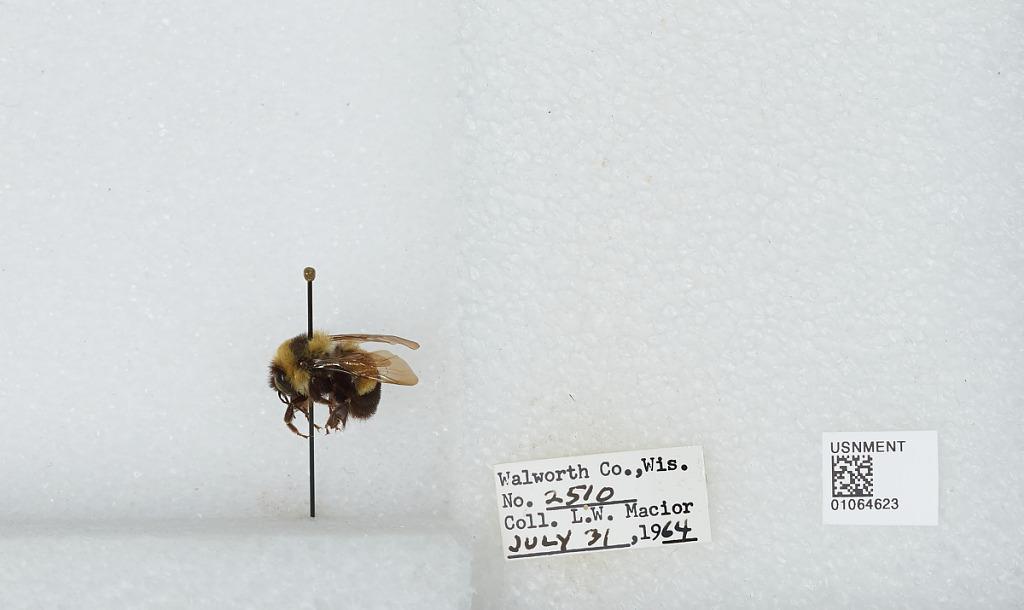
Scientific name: Bombus (Bombus) affinis Cresson
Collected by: L. Macior
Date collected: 1964-7-31
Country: United States
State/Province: Wisconsin
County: Walworth
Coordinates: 42.67, -88.54